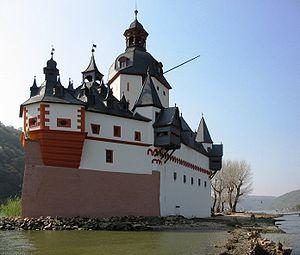
Vue générale de château de Pfalzgrafenstein sur le Rhin près de Kaub de sud. Lion, comme blason de Katznellenbogen, bastion de l'artillerie
L'Or du Rhin est la vingt-quatrième histoire de la série Yoko Tsuno de Roger Leloup. Elle est publiée pour la première fois du nᵒ 2841 au nᵒ 2861 du journal Spirou, puis en album en 1993.